Igor Girkin

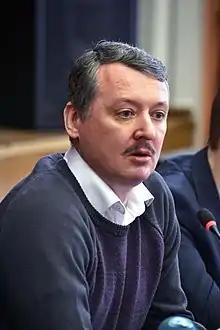
Girkin in 2015

Igor Vsevolodovich Girkin (born 17 December 1970), also known by the alias Igor Ivanovich Strelkov, is a Russian army veteran and former Federal Security Service (FSB) officer who played a key role in the Russian annexation of Crimea, and then in the Donbas War as an organizer of militant groups in the Donetsk People's Republic (DPR). In 2024 he was convicted on charges of inciting extremism. Earlier he received a life sentence "in absentia" in the Netherlands for his role in downing the Malaysia Airlines Flight 17.